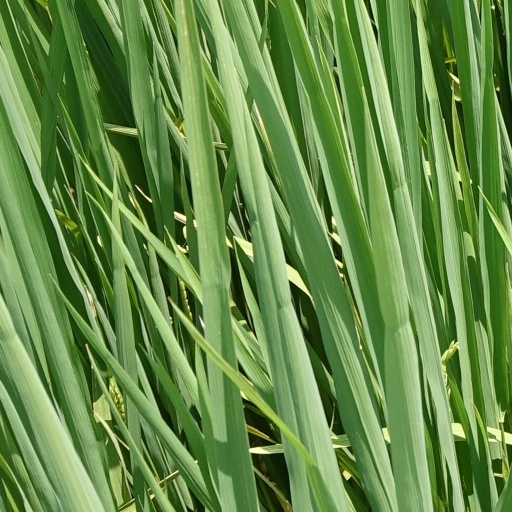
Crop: rice